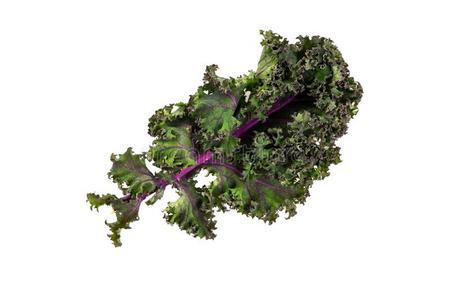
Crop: unknown
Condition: cabbage